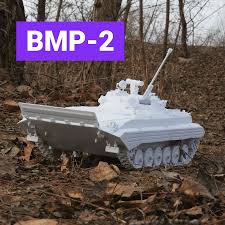
Label: BMP